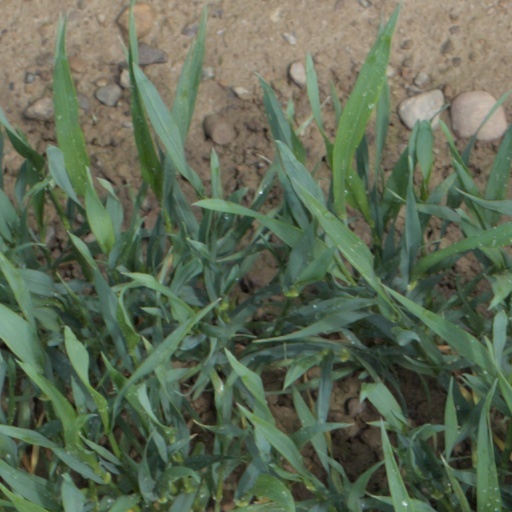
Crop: wheat